Room box

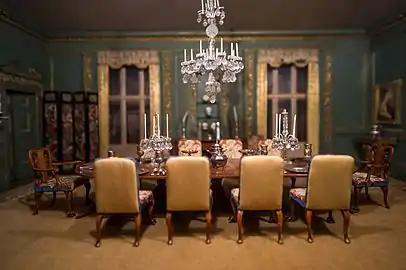
Ruth McChesney miniature room, Carnegie Museum of Art, Pittsburgh

Room boxes are a cost- and time-effective way to make miniature settings without attempting larger setups such as a dollhouse or train set. Commercially bought room boxes tend to be made of wood, pressed wood products or plywood, with the top and front window made of removable clear acrylic that lets in light and enables access and viewing from two perspectives. Dimensions usually meet standard dollhouse proportions ("1:12 scale" in dollhouse speak means that 1" in the dollhouse world represents 1' in the real world), but anyone can make a room box from a leftover shoebox, orange crate, etc. and adapt an idea to suit the box's scale. Since any material can be used, whether leftover or new, people of all economic classes express themselves through this craft.